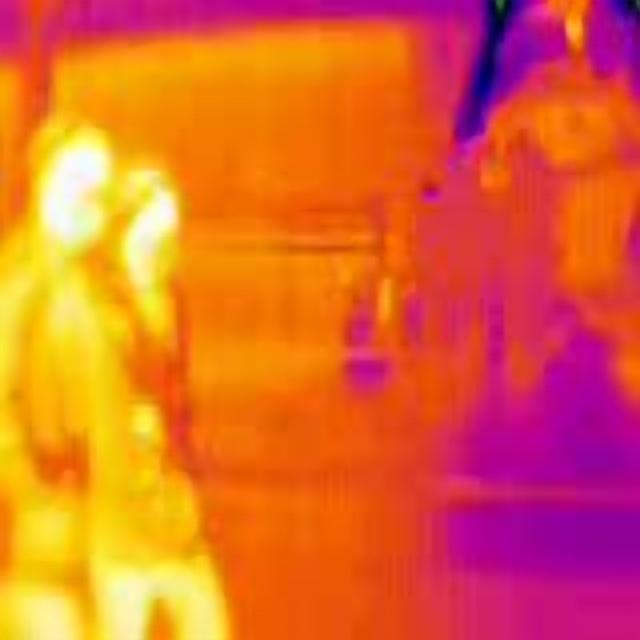
Detected objects:
label: person
label: person